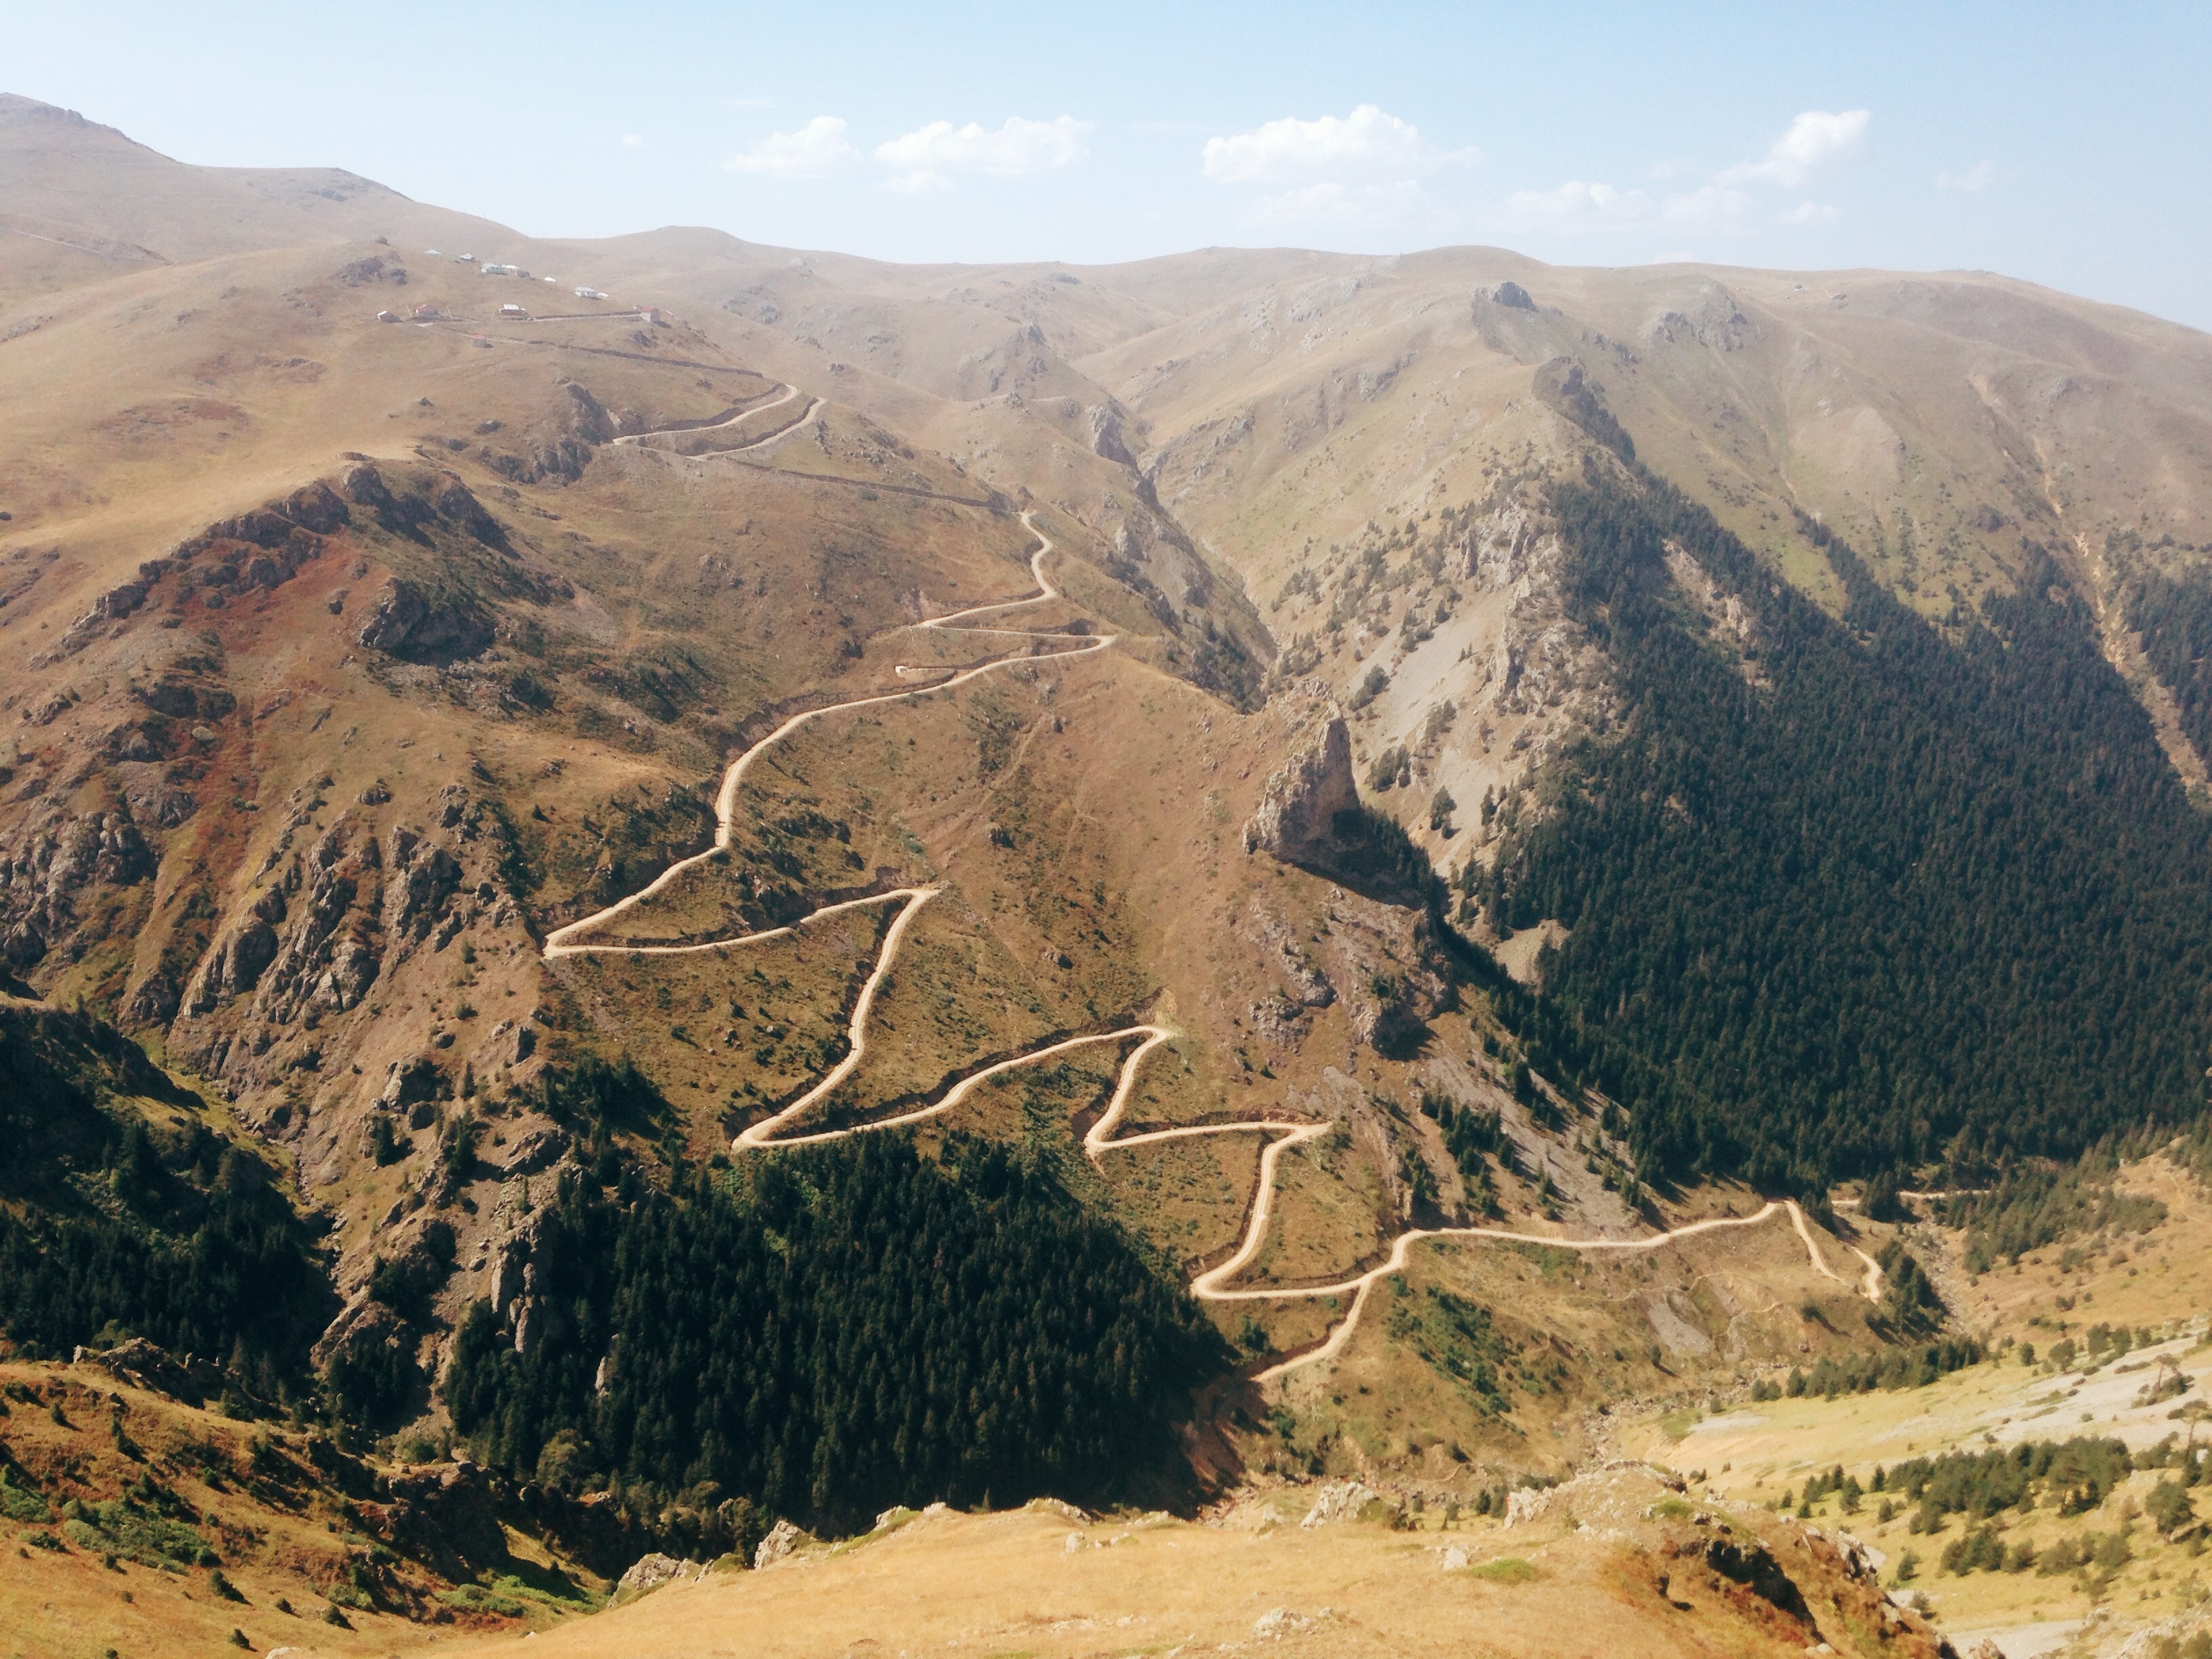
landscape, tree, rock, wilderness, mountain, hiking, hill, valley, mountain range, ridge, geology, plateau, wadi, landform, mountain pass, natural environment, geographical feature, mountainous landforms